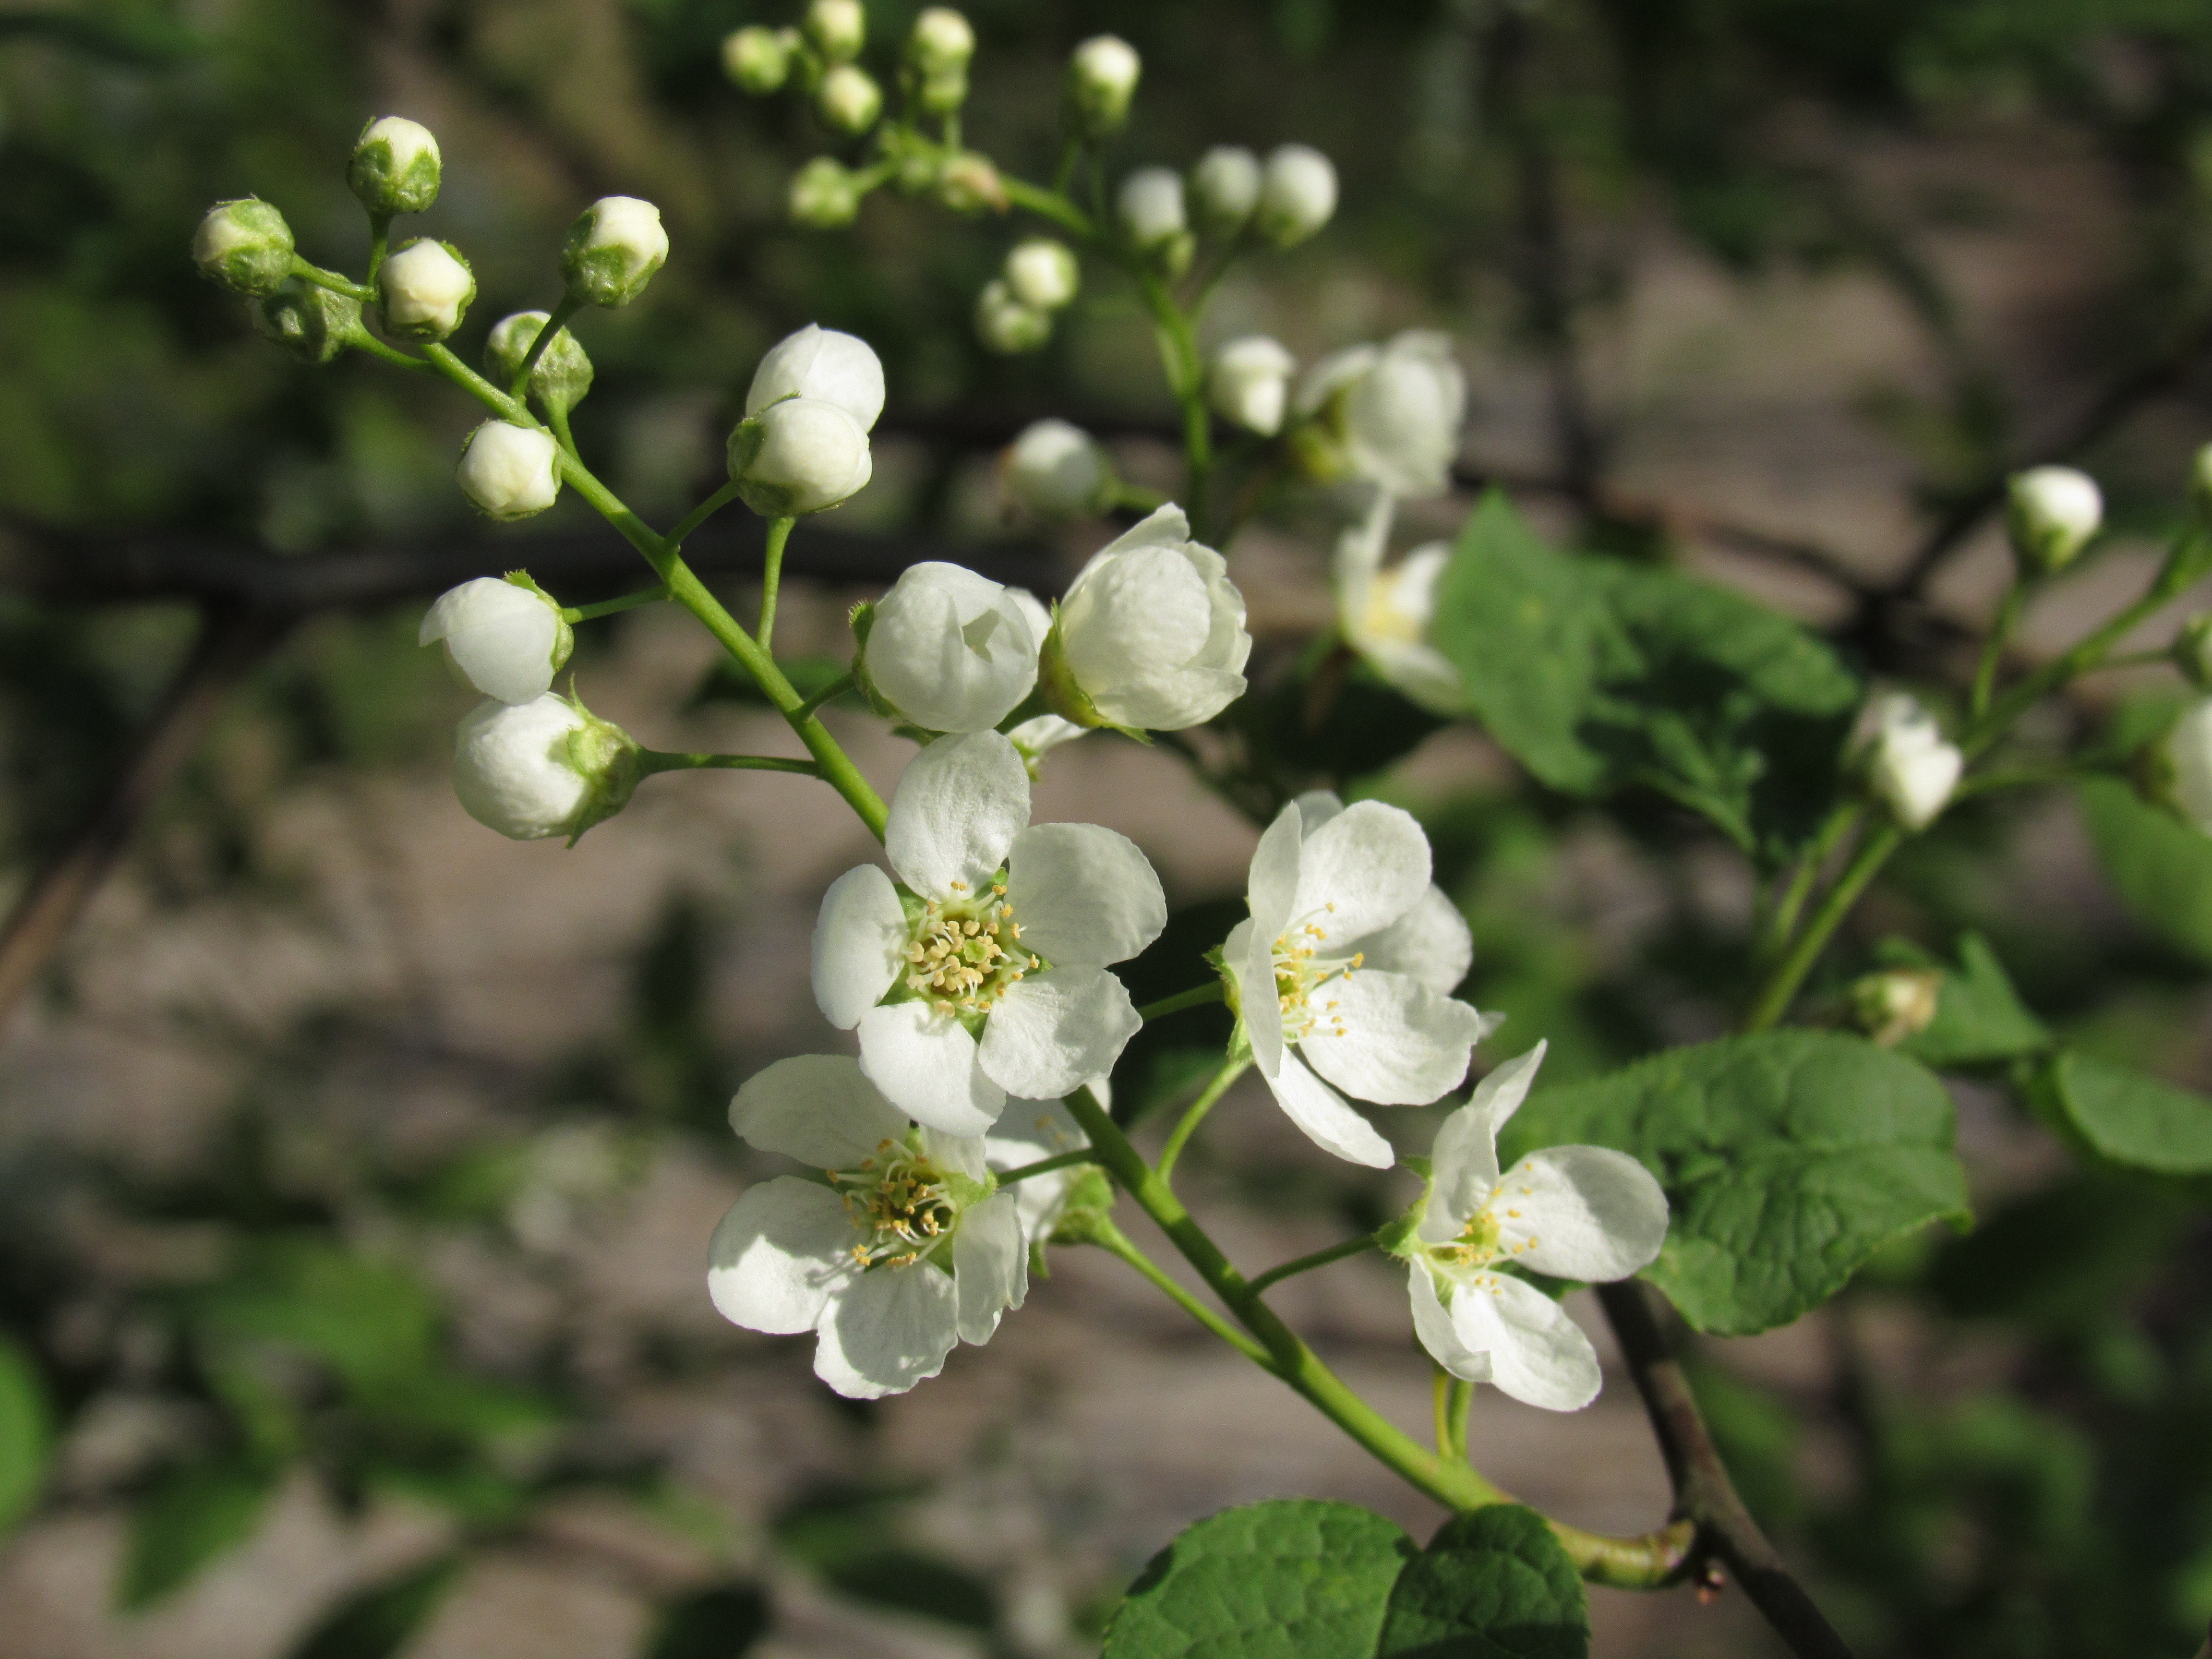
tree, nature, branch, blossom, plant, fruit, leaf, flower, food, green, produce, botany, flora, wildflower, shrub, macro photography, flowering plant, black cherry, land plant, ahlkirsche, swamp cherry, else cherry